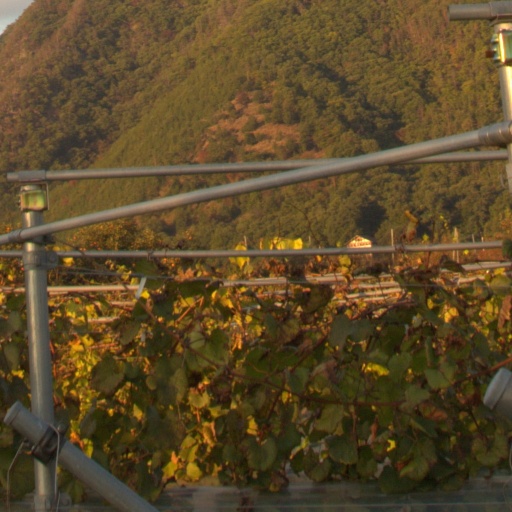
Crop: grape